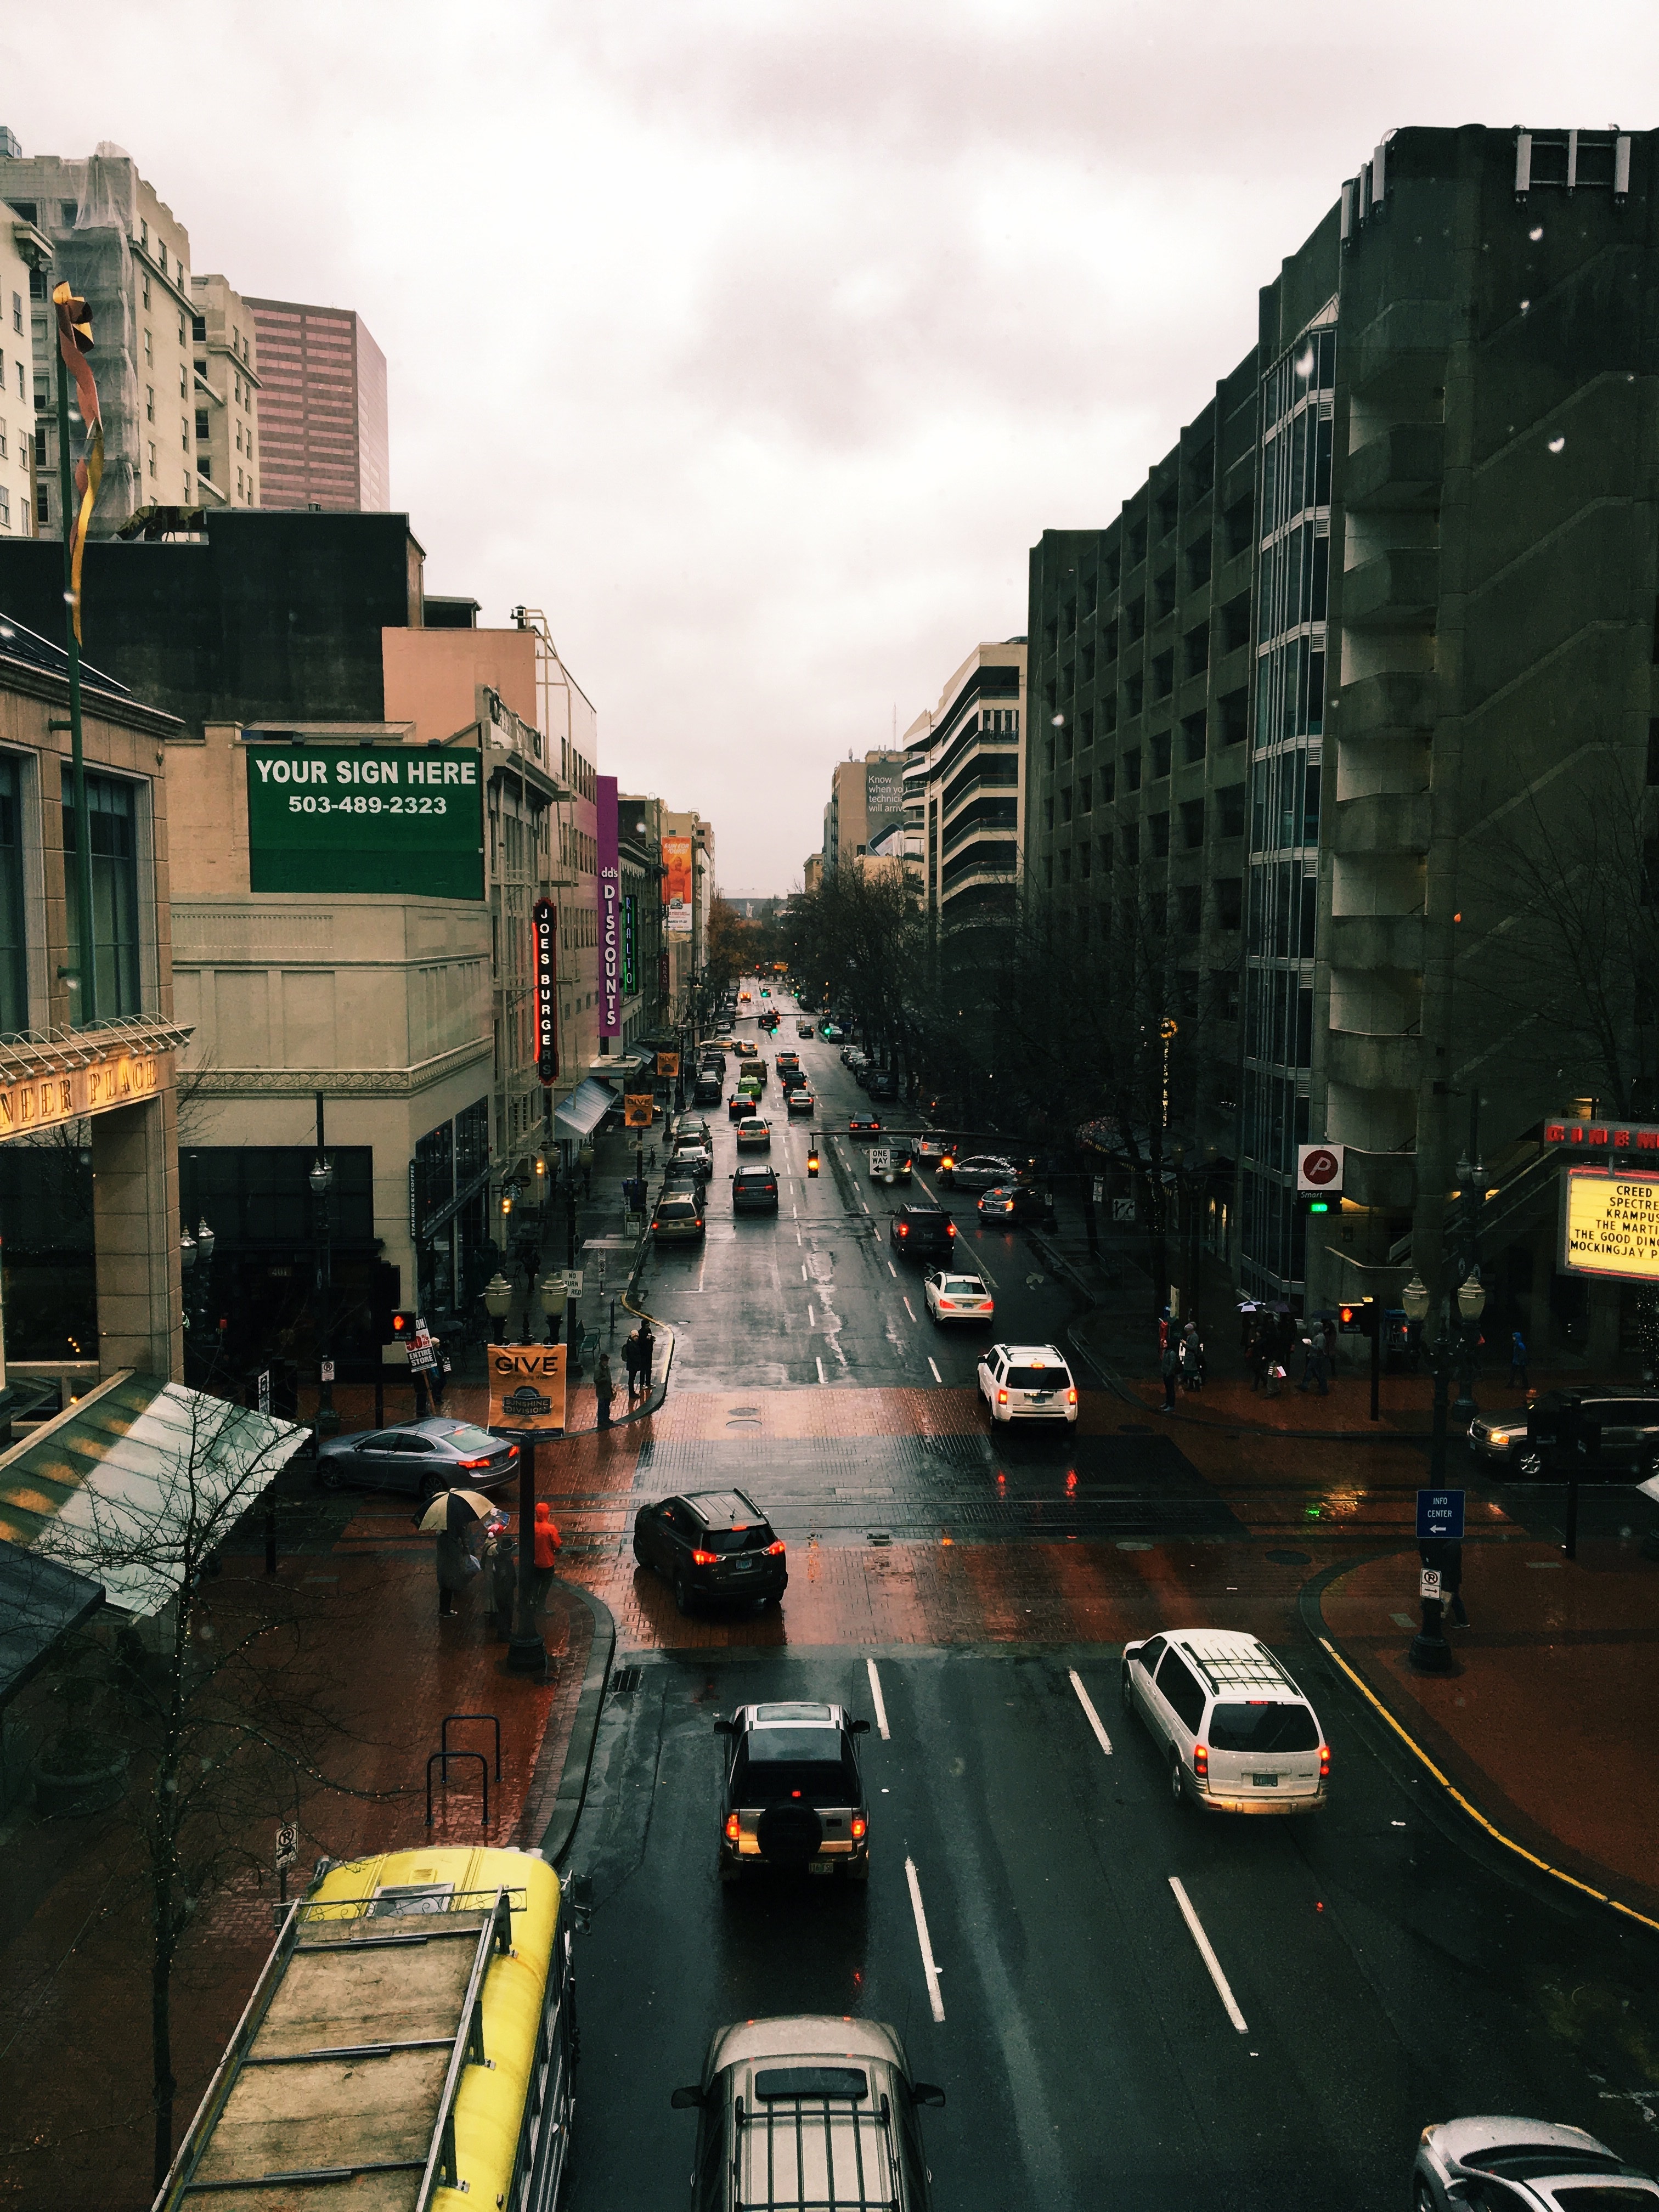
road, skyline, street, night, city, skyscraper, cityscape, downtown, dusk, evening, reflection, lane, waterway, infrastructure, metropolis, urban area, human settlement, metropolitan area